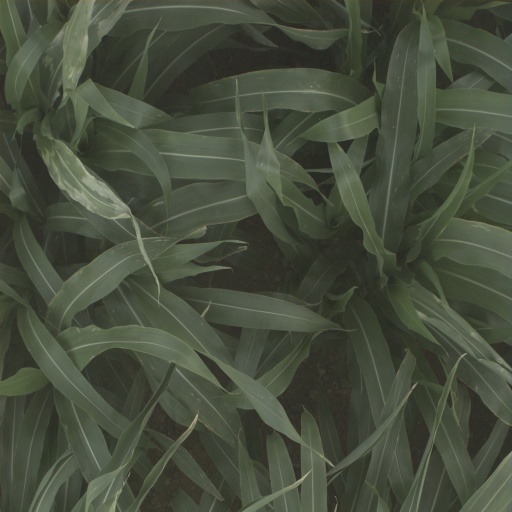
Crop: sorghum